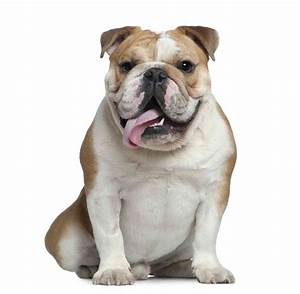
Label: dog